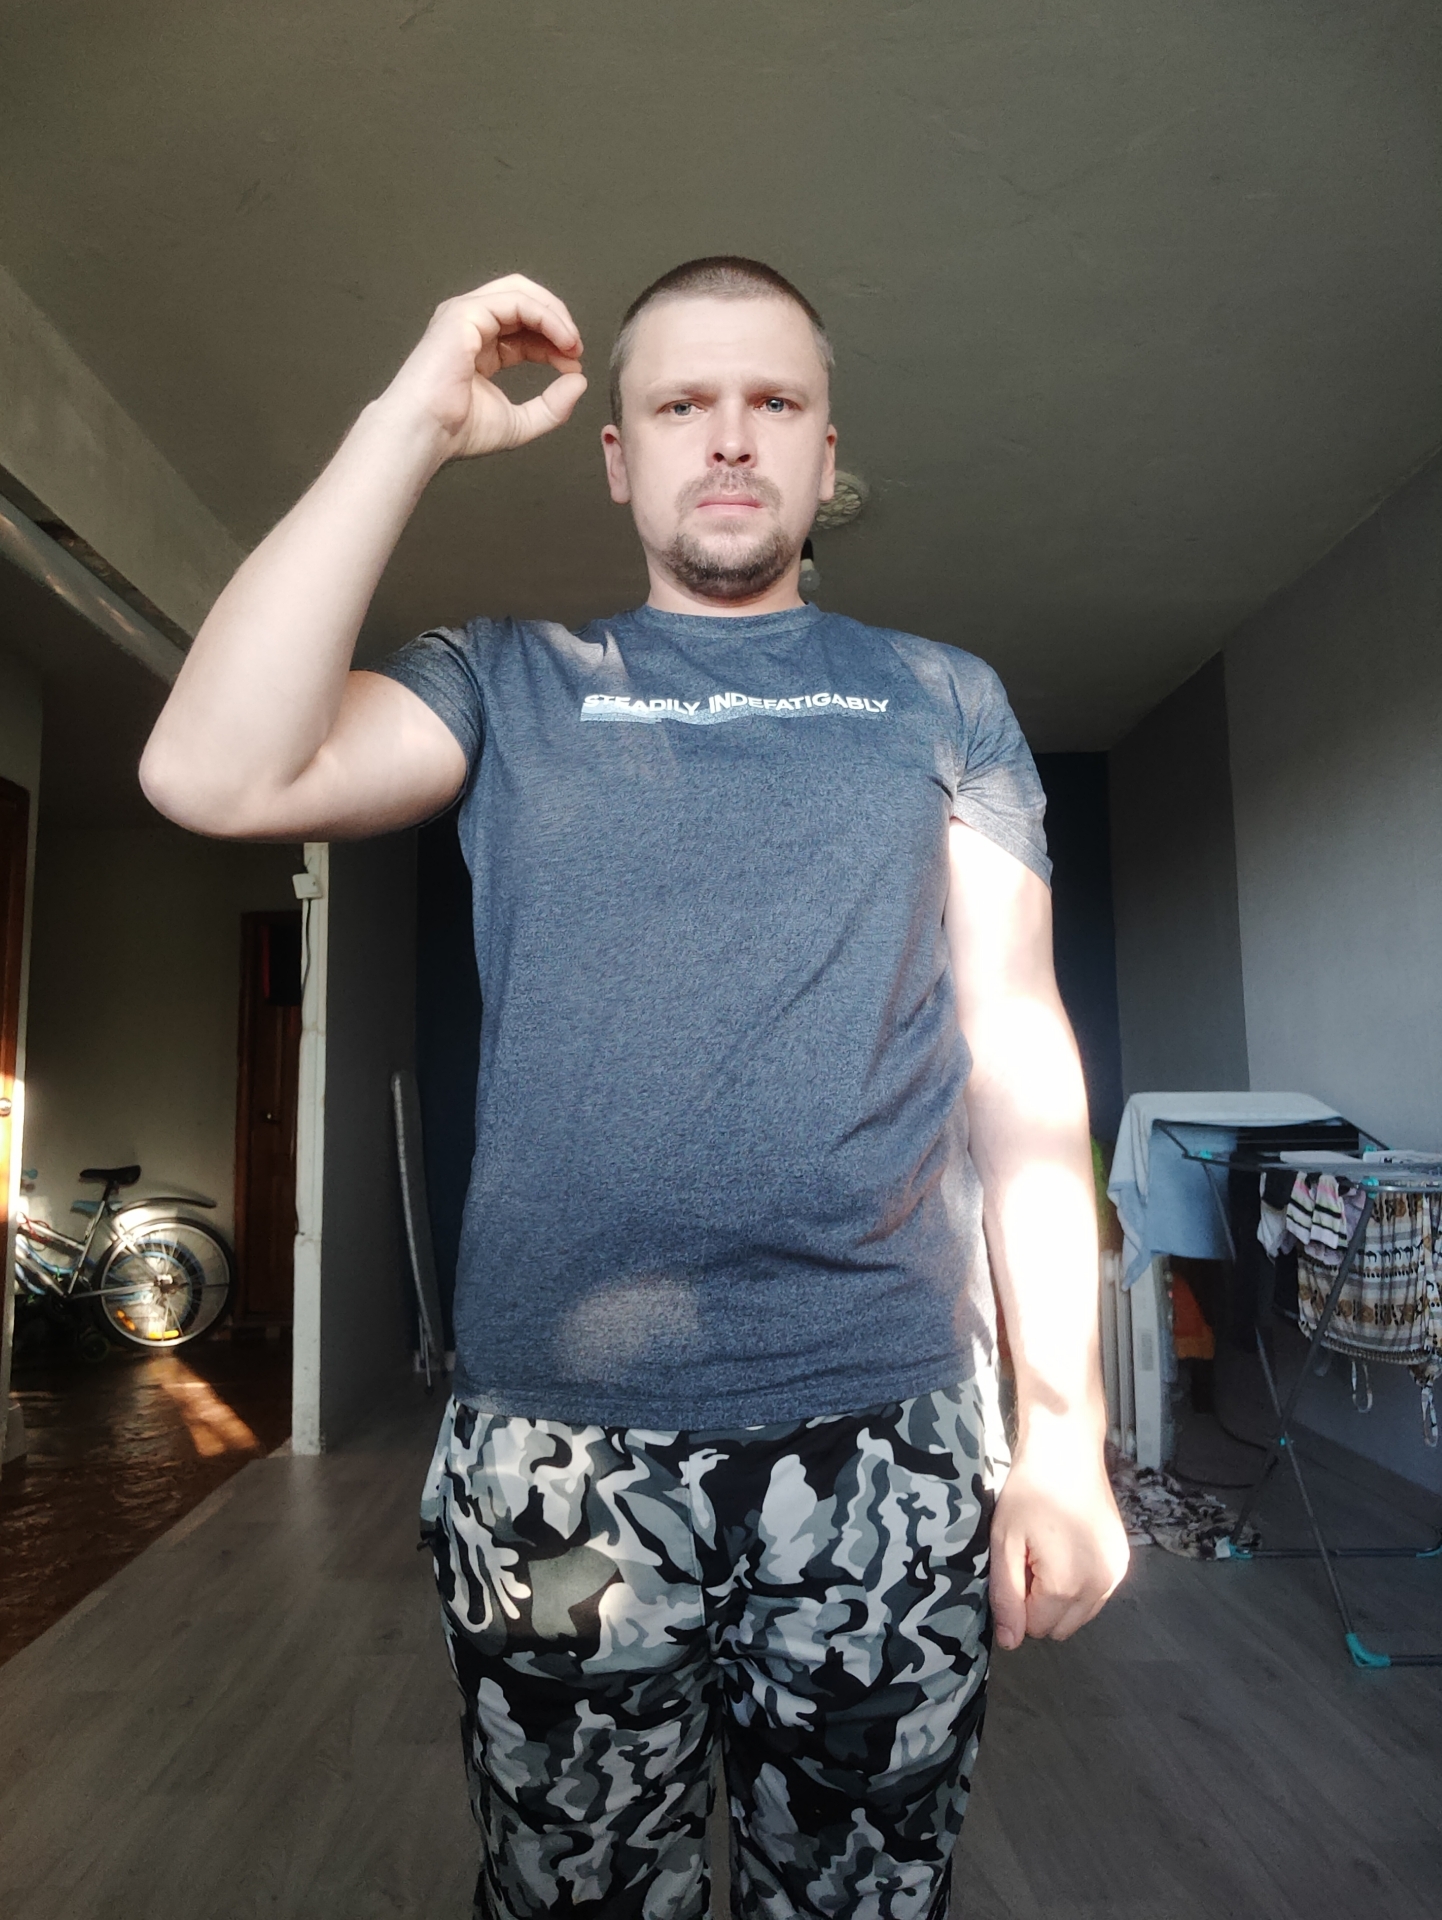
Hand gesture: grip